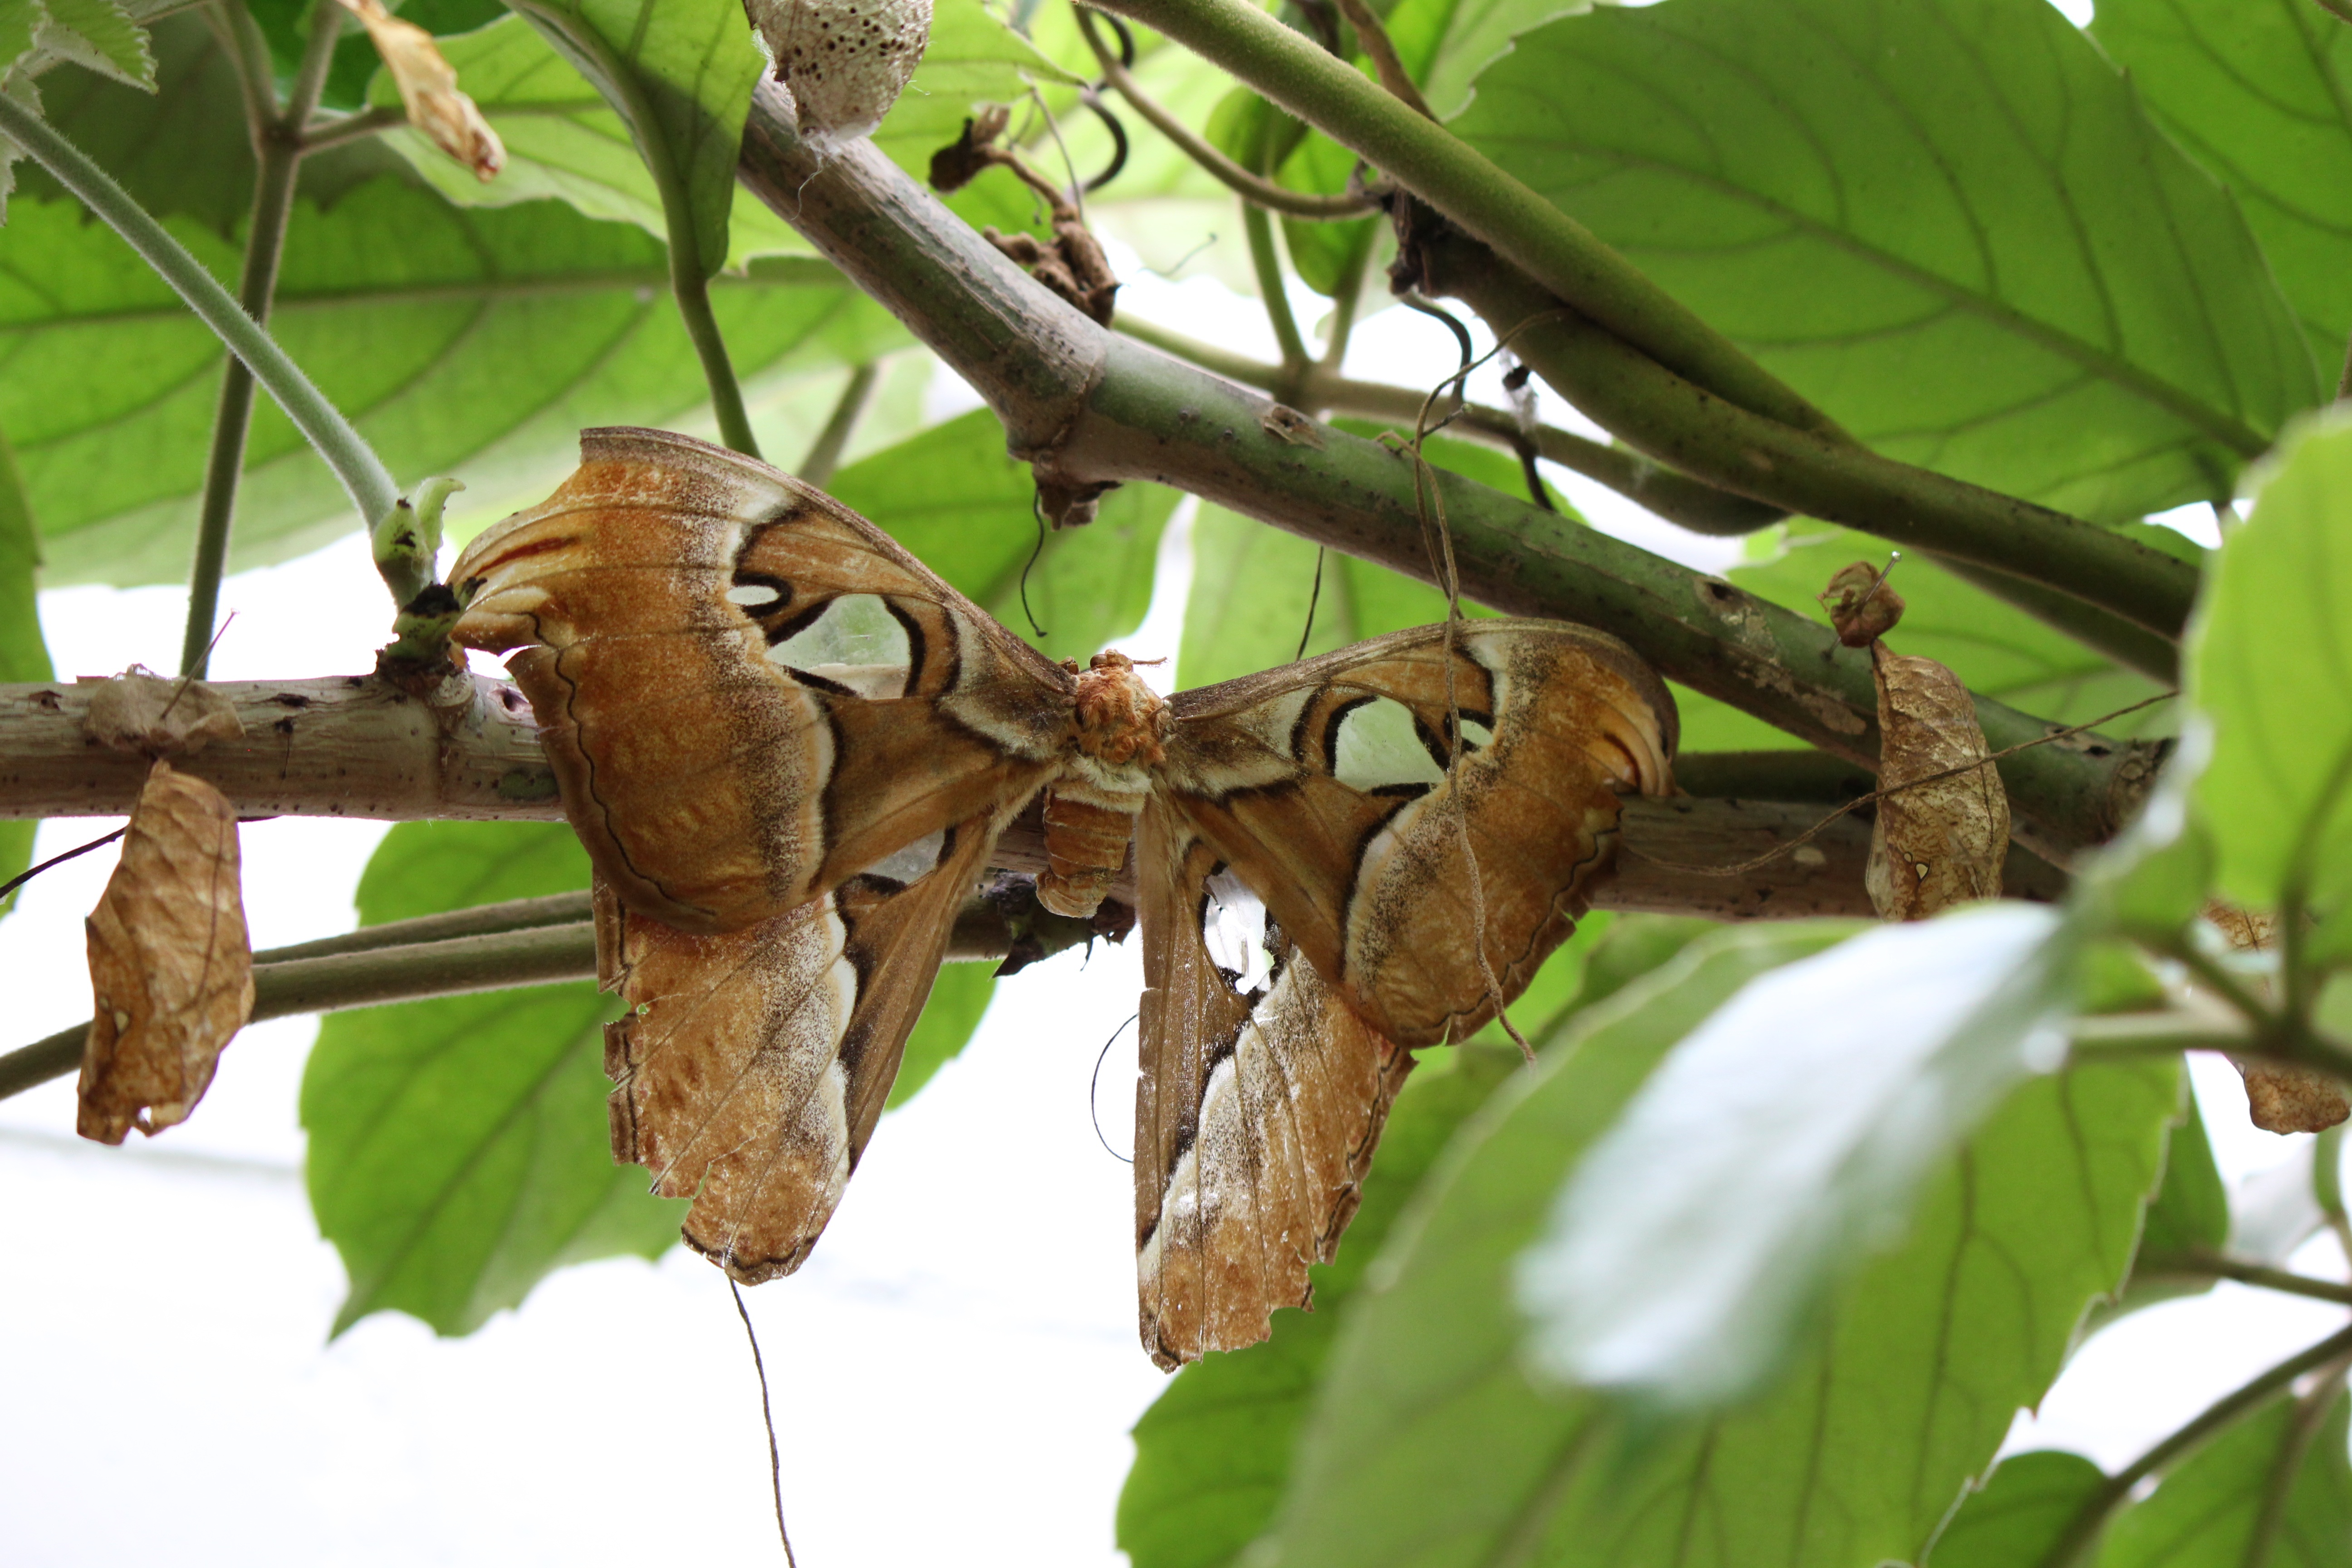
tree, branch, plant, leaf, flower, wildlife, jungle, produce, tropical, insect, brown, moth, butterfly, fauna, rainforest, exotic, attacus atlas, bombycidae, atlas moth, atlas silkworm, largest butterfly, largest wing surface